Cats and the Internet

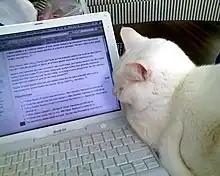
A cat looking at the Wikipedia article "Dwarf planet"

Images and videos of domestic cats make up some of the most viewed content on the World Wide Web. "Thought Catalog" has described cats as the "unofficial mascot of the Internet".